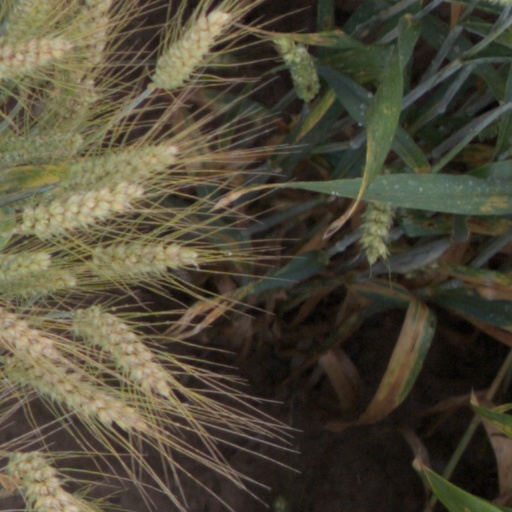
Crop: wheat